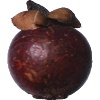
Label: mangostan